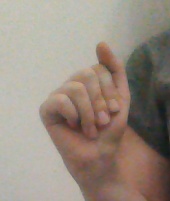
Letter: saad